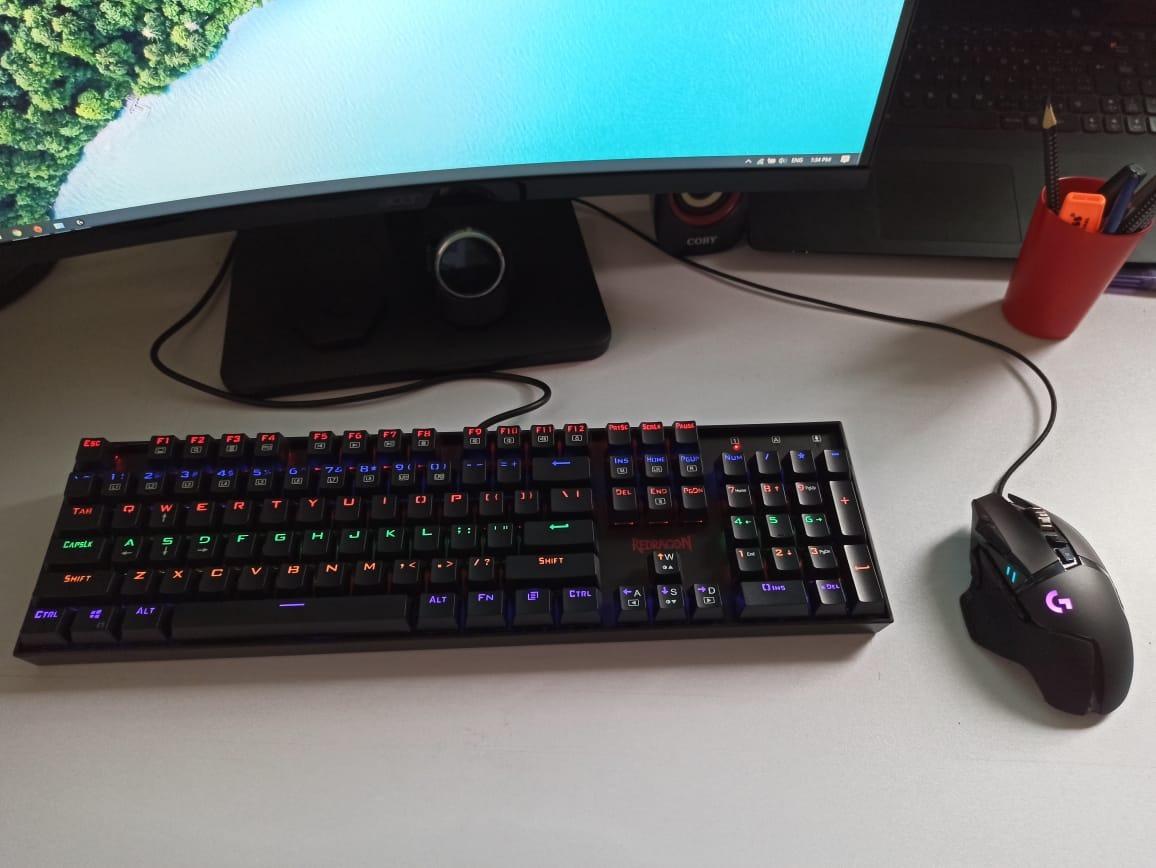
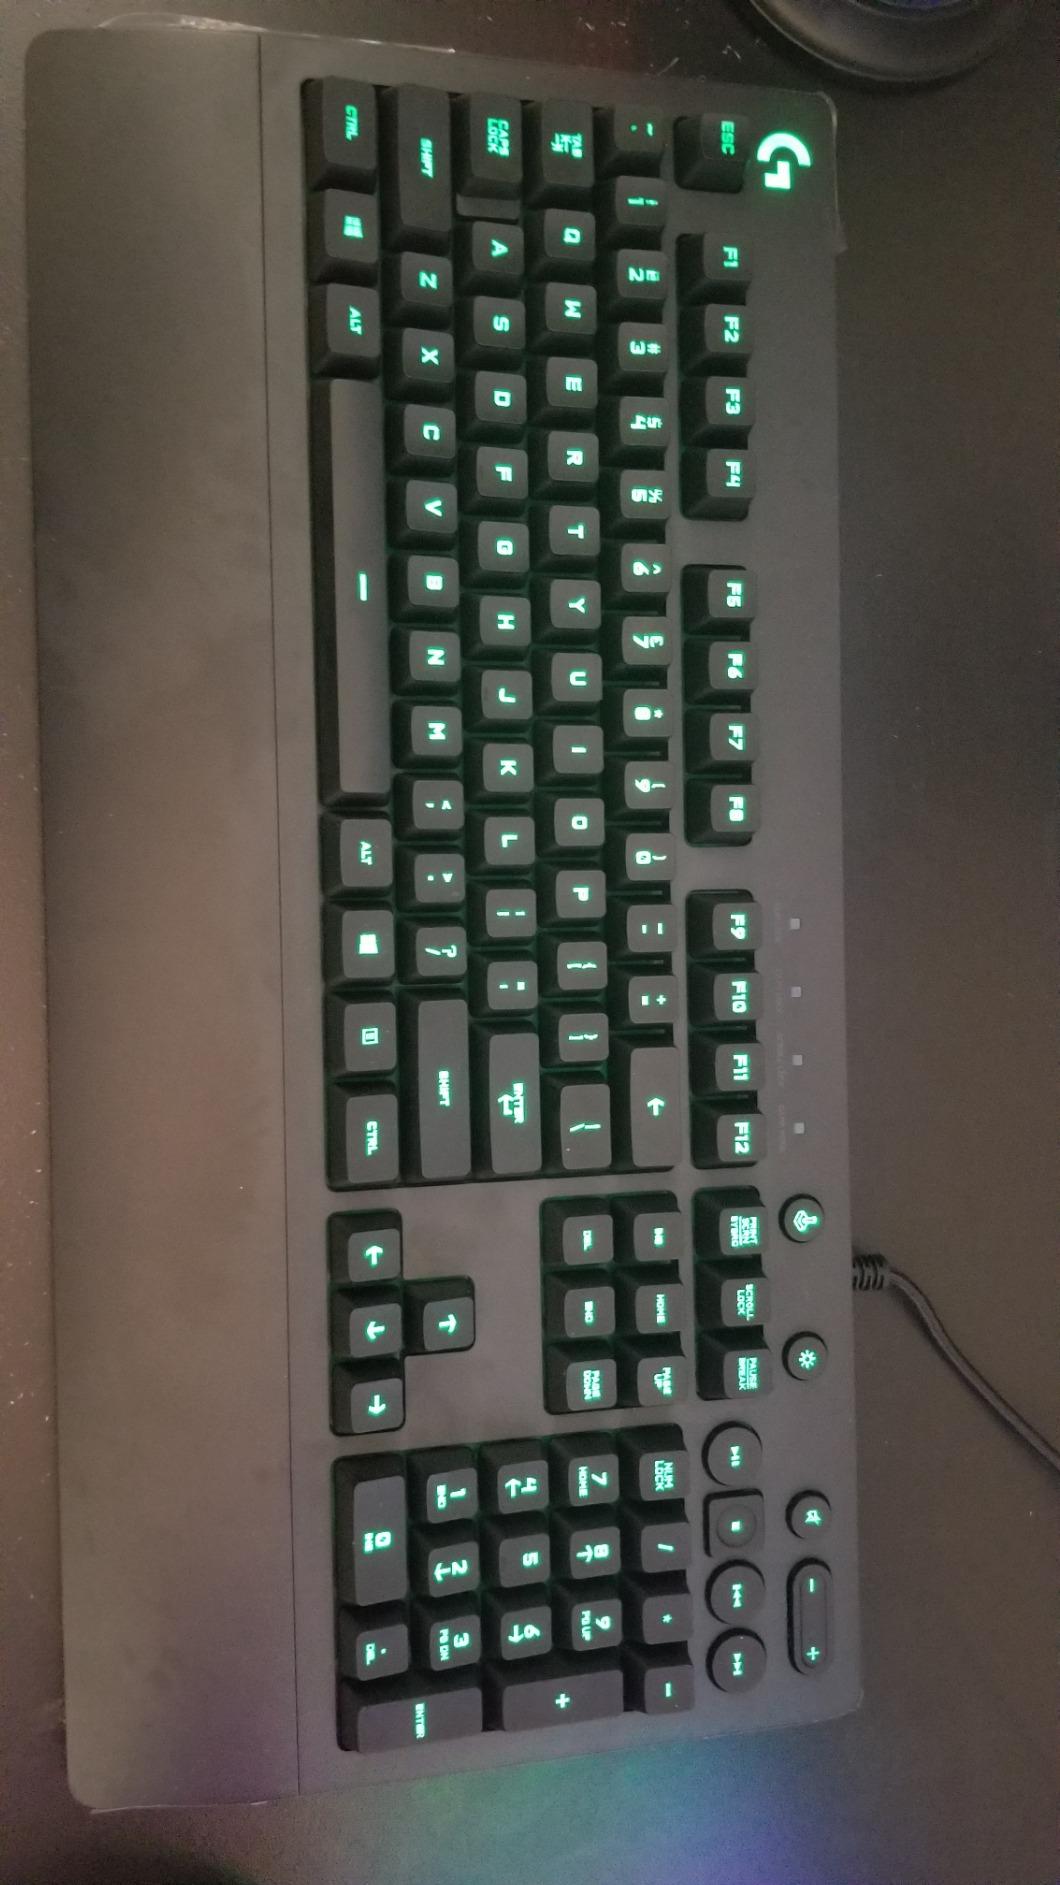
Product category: keyboard
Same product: no